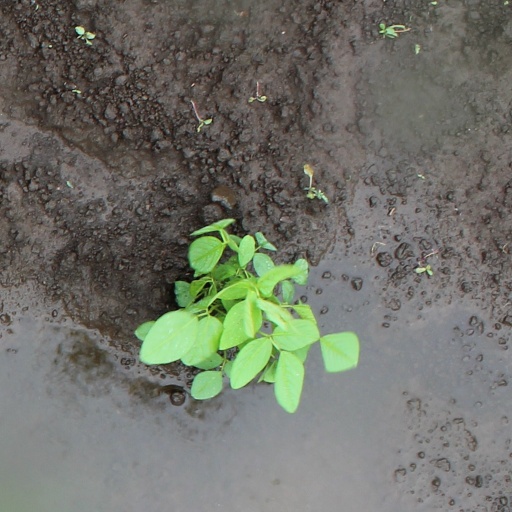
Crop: soybean